Susie Elelman

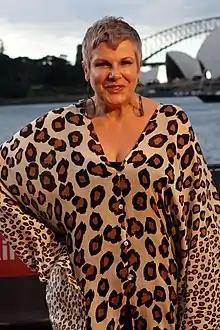
Susie Elelman (2012)

Susan Elelman (born 25 June 1954) is an Australian television presenter, model, and author, most famous for her appearances on daytime television in Australia. From 2007 to 2008, she hosted her own talk show, titled "Susie". She is best known as the advertorial host and roving reporter on "Good Morning Australia with Bert Newton", a position she held for eight and a half years.